Johann Forster

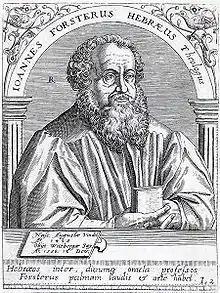
Johann Forster.

Johann Forster Forsterus, Förster or Forstheim (10 July 1496, in Augsburg - 8 December 1556, in Wittenberg) was a Lutheran theologian, Protestant reformer and professor of Hebrew. He took part in the Protestation at Speyer.